Lorna Moon

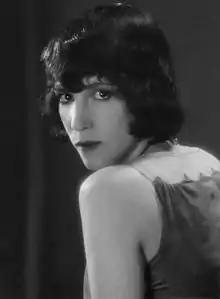
Moon in 1926

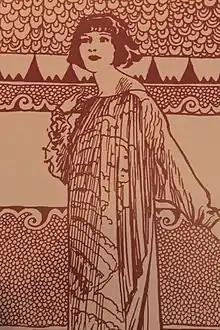
Lorna Moon poster 1910

Lorna Moon (born Nora Helen Wilson Low; 16 June 1886 – 1 May 1930) was a British author and screenwriter from the early days of Hollywood. She is best known as the author of the bestselling novel "Dark Star" (1929) and as one of the earliest and most successful female screenwriters. As a screenwriter, she developed screenplays for notables including Gloria Swanson, Norma Shearer, Lionel Barrymore and Greta Garbo.